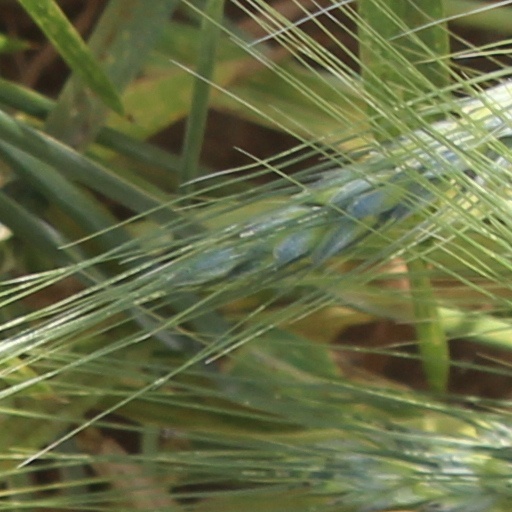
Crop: wheat